Fred Everything

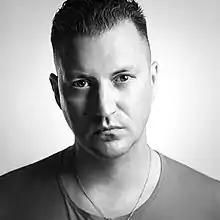
Fred Everything in 2015

Fred Everything (born Frédéric Blais in Hull, Quebec) is a French-Canadian electronic musician and DJ, best known for his work in the deep house music genre.